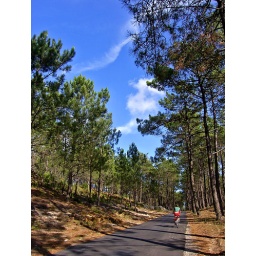
Cycling in Leiria pine forest